Final Fantasy Fables: Chocobo's Dungeon

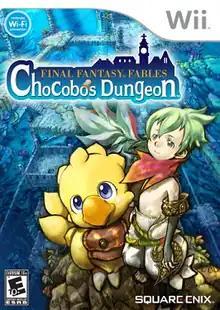
North American box art featuring Chocobo and Raffaello

is a 2007 role-playing video game published by Square Enix for the Wii. It is an installment in the "Chocobo" series that focuses on Chocobo and his quest to free a town lost in time from eternal forgetfulness. It is a loose sequel to "Chocobo's Dungeon 2" on the PlayStation.